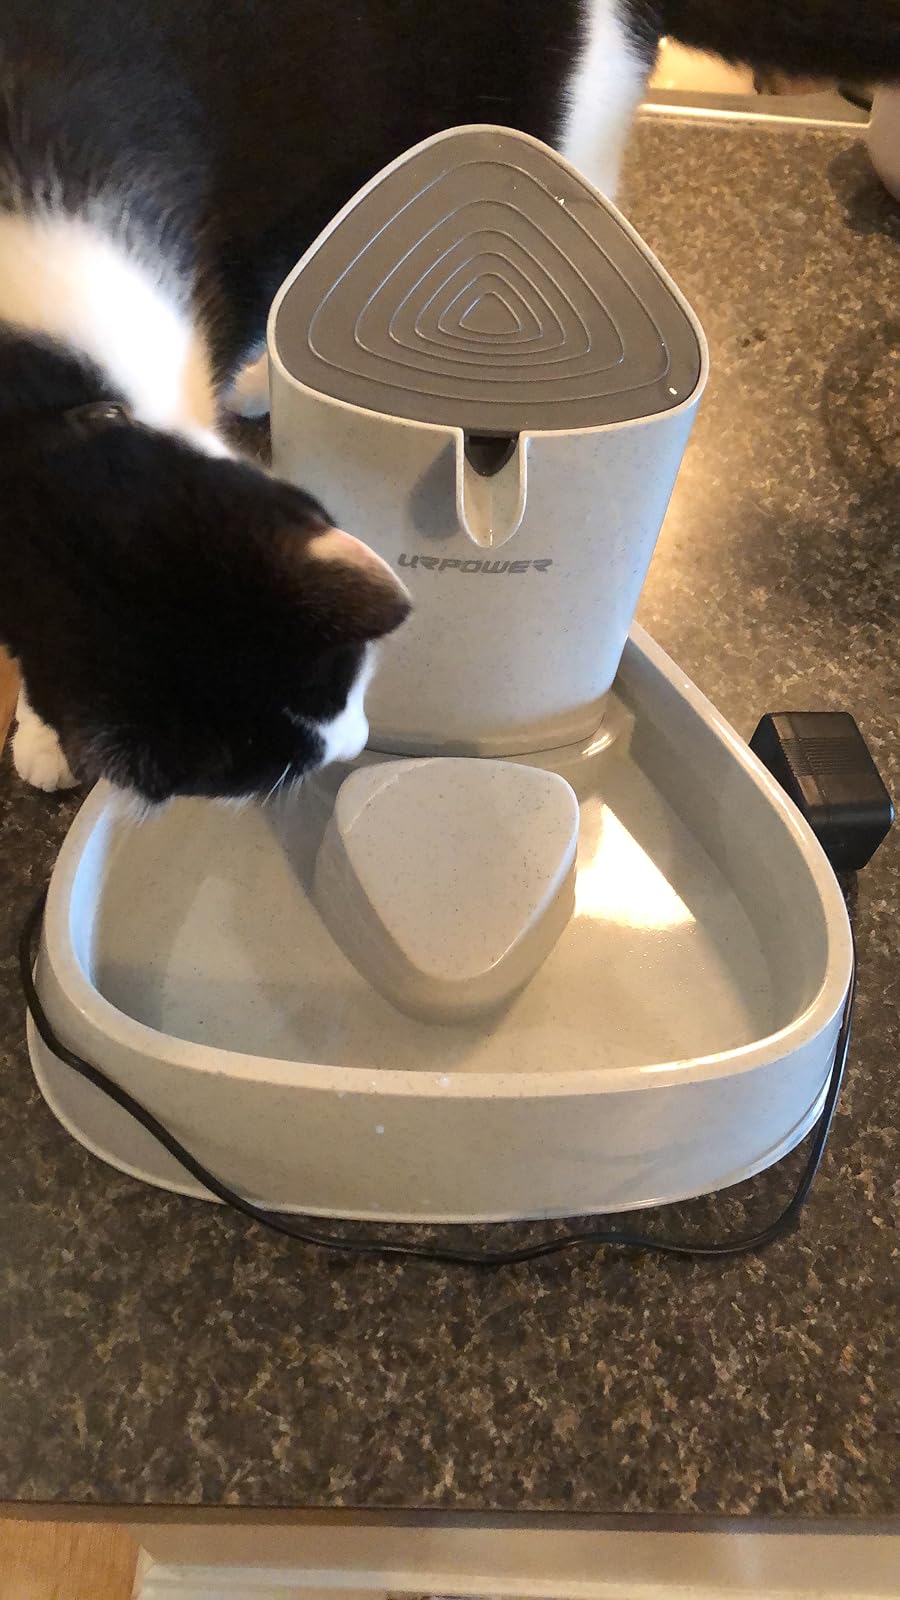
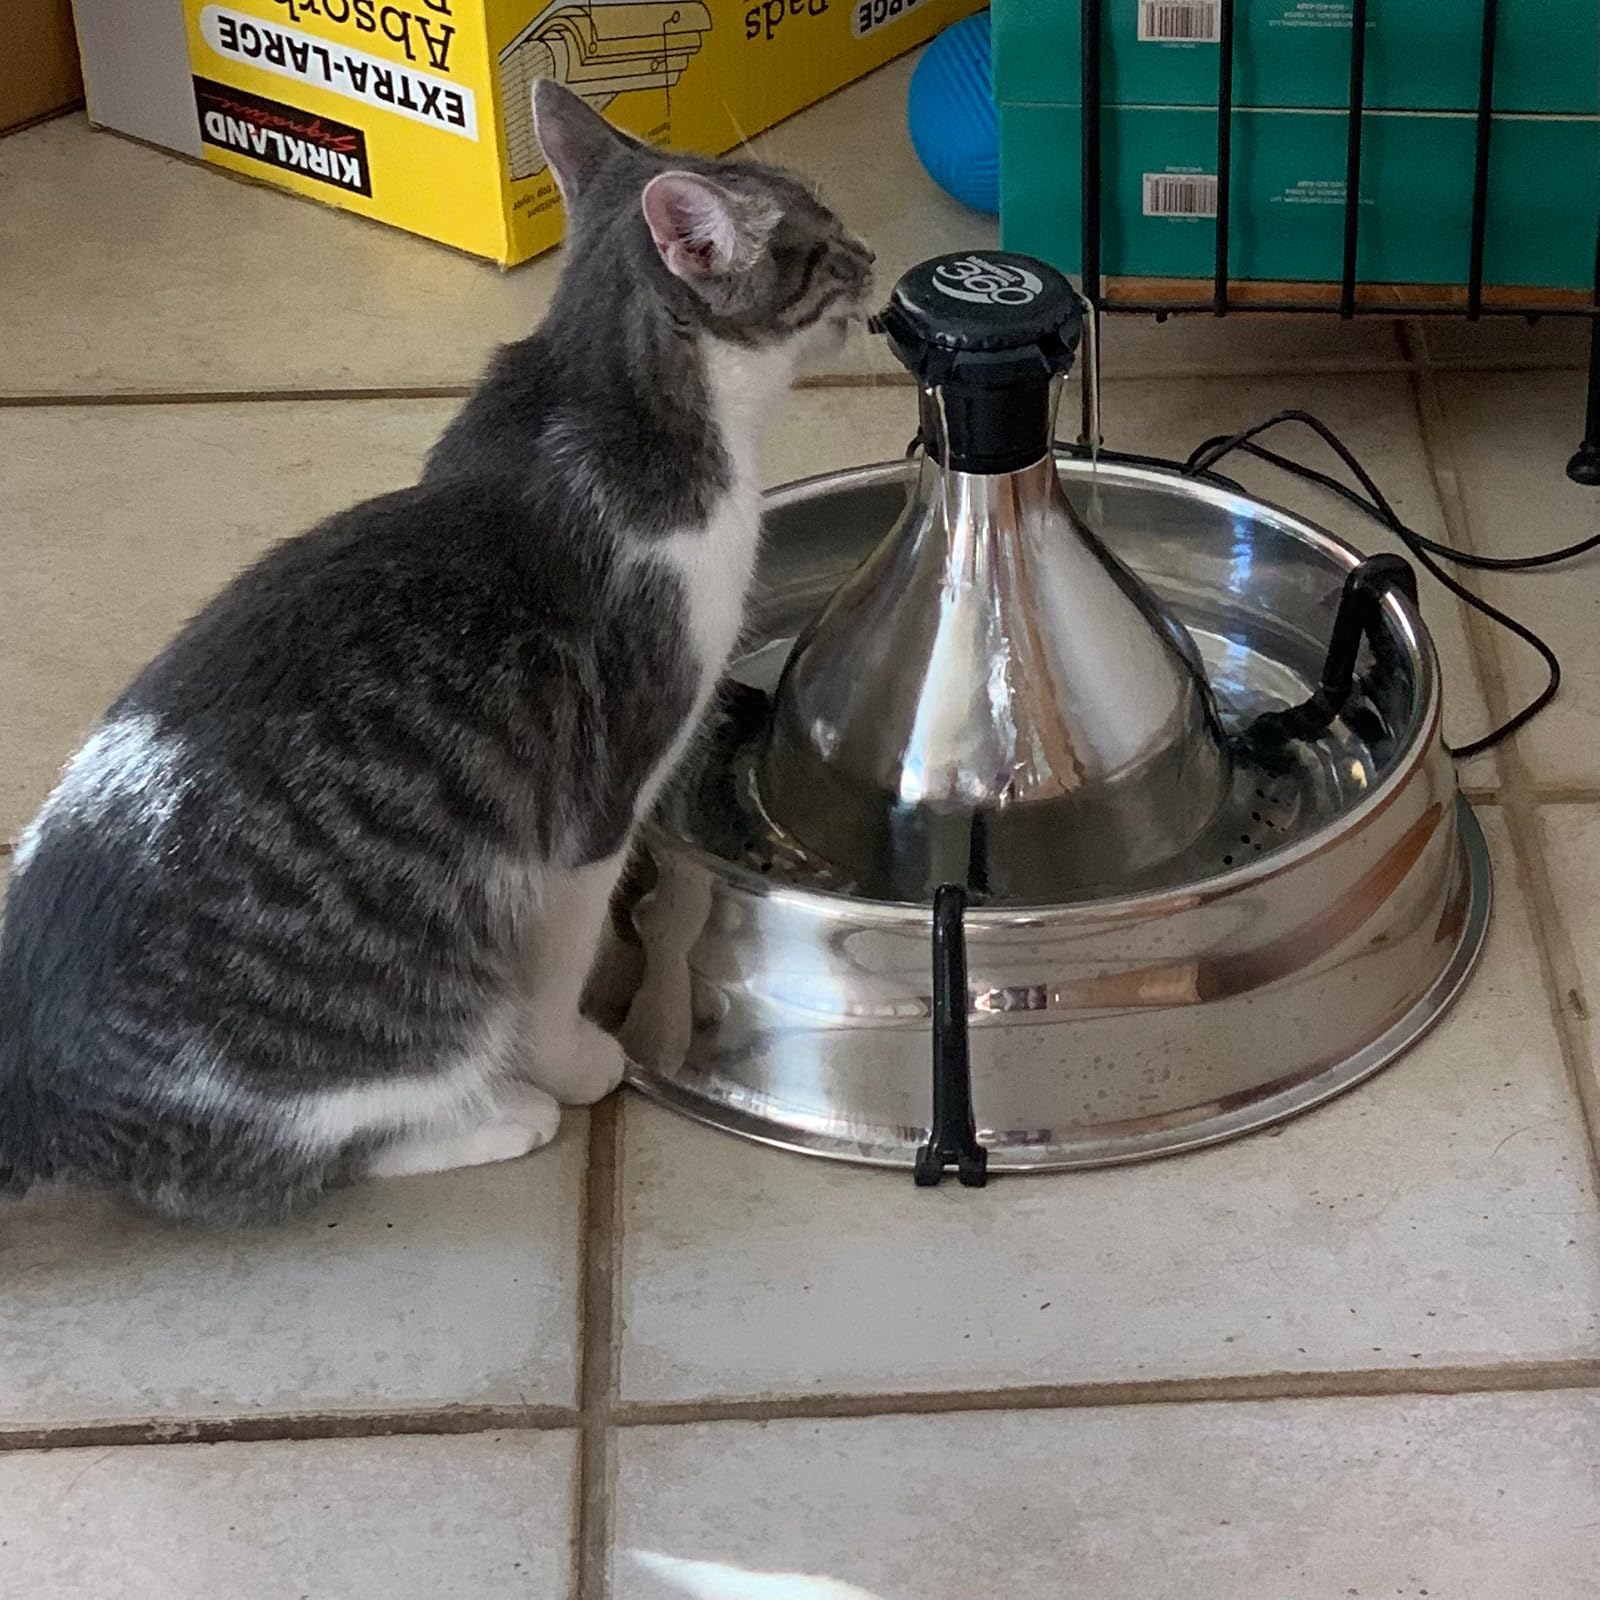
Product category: items_bowl
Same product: no